Glenwood Shoreline

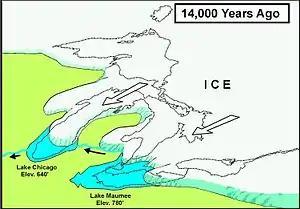
Glacial Lake Chicago at the Glenwood Shoreline

The Glenwood Shoreline is an ancient shoreline of the precursor to Lake Michigan, Lake Chicago. It is named after the town of Glenwood, Illinois. The shoreline was formed when the lake was higher during the last ice age, while ice blocked the Straits of Mackinac. After the straits were freed, the lake receded and left behind a sand ridge at an elevation of about where the shore resided. This ridge can be seen clearly in Glenwood, Illinois, Dyer, Indiana, and Schererville, Indiana, all south of Chicago.